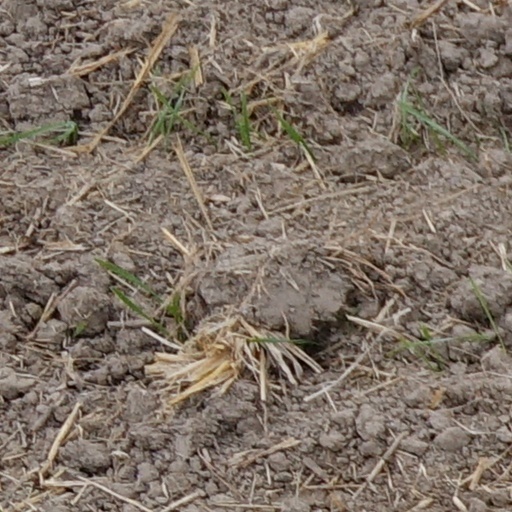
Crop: wheat